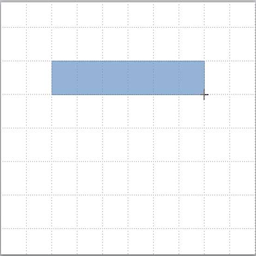
drug form shape inserted on the slide